Piedmont (United States)

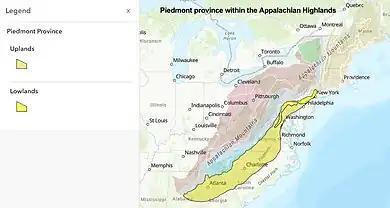
The Piedmont region in the Appalachian Highlands

The Piedmont is a plateau region located in the Eastern United States. It is situated between the Atlantic Plain and the Blue Ridge Mountains, stretching from New York in the north to central Alabama in the south. The Piedmont Province is a physiographic province of the larger Appalachian Highlands physiographic division and consists of the Piedmont Upland, and the Piedmont Lowlands sections.